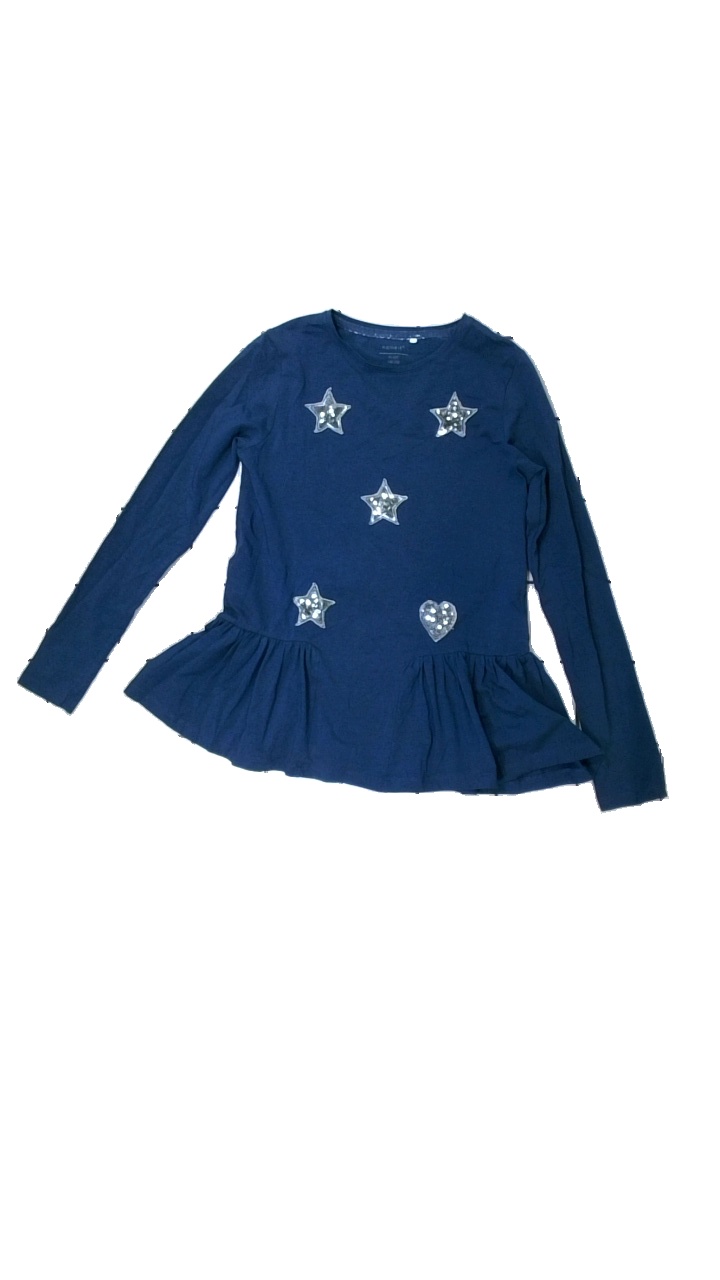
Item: Dress (Children)
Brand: Name It
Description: blå klänning med glitter stjärnor på
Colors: Grey, Blue
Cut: Regular
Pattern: Glitter
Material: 100% cotton
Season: All
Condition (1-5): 5
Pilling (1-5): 5
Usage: Reuse
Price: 50-100